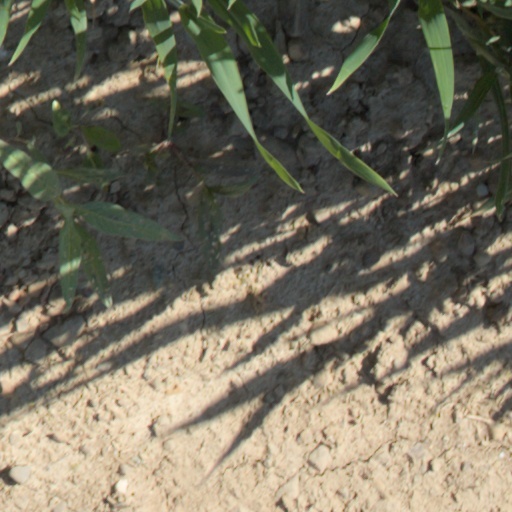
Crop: wheat